Interstate 80 in Utah

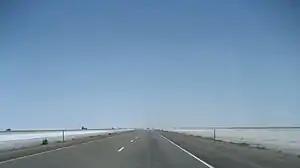
I-80 eastbound across the Bonneville Salt Flats.

Beyond Parleys Summit lies Park City, a mining town today better known for its many ski resorts. The Historic Union Pacific Rail Trail State Park travels in the median between carriageways of I-80 before paralleling the highway until the southern end of Echo Reservoir. The freeway turns north upon reaching the Rockport Reservoir at Wanship following the tributaries of the Weber River toward Echo Reservoir and Dam. Upon reaching Echo Canyon and the junction with the eastern terminus of the western section of I-84, the freeway follows the canyon east until it reaches the Wyoming state line near Evanston. I-80 forms the northeastern border between Rich and Summit counties.